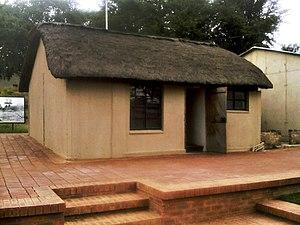
Nelson Rolihlahla Mandela, dont le nom du clan tribal est « Madiba », né le 18 juillet 1918 à Mvezo et mort le 5 décembre 2013 à Johannesburg, est un homme d'État sud-africain ; il a été l'un des dirigeants historiques de la lutte contre le système politique institutionnel de ségrégation raciale avant de devenir président de la République d'Afrique du Sud de 1994 à 1999, à la suite des premières élections nationales non ségrégationnistes de l'histoire du pays.